Colin Moran

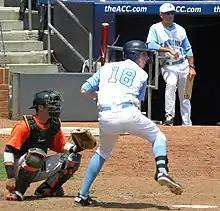
Moran with North Carolina in 2011

Despite an injury shortened sophomore season, Moran again led the Tar Heels with a .365 average and 35 RBIs. Moran followed the injury-plagued season by being selected as a second team All America by Louisville Slugger, ACC player of the year, and a finalist for the Golden Spikes Award while setting a single season RBI record for UNC, with 86 runs batted in. In 2011 and 2012, he played collegiate summer baseball with the Bourne Braves of the Cape Cod Baseball League, and was named a league all-star in both seasons. Moran led the Tar Heels in 2013 with 13 home runs, along with a .544 slugging percentage, and a .470 on-base percentage.